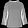
Label: Shirt